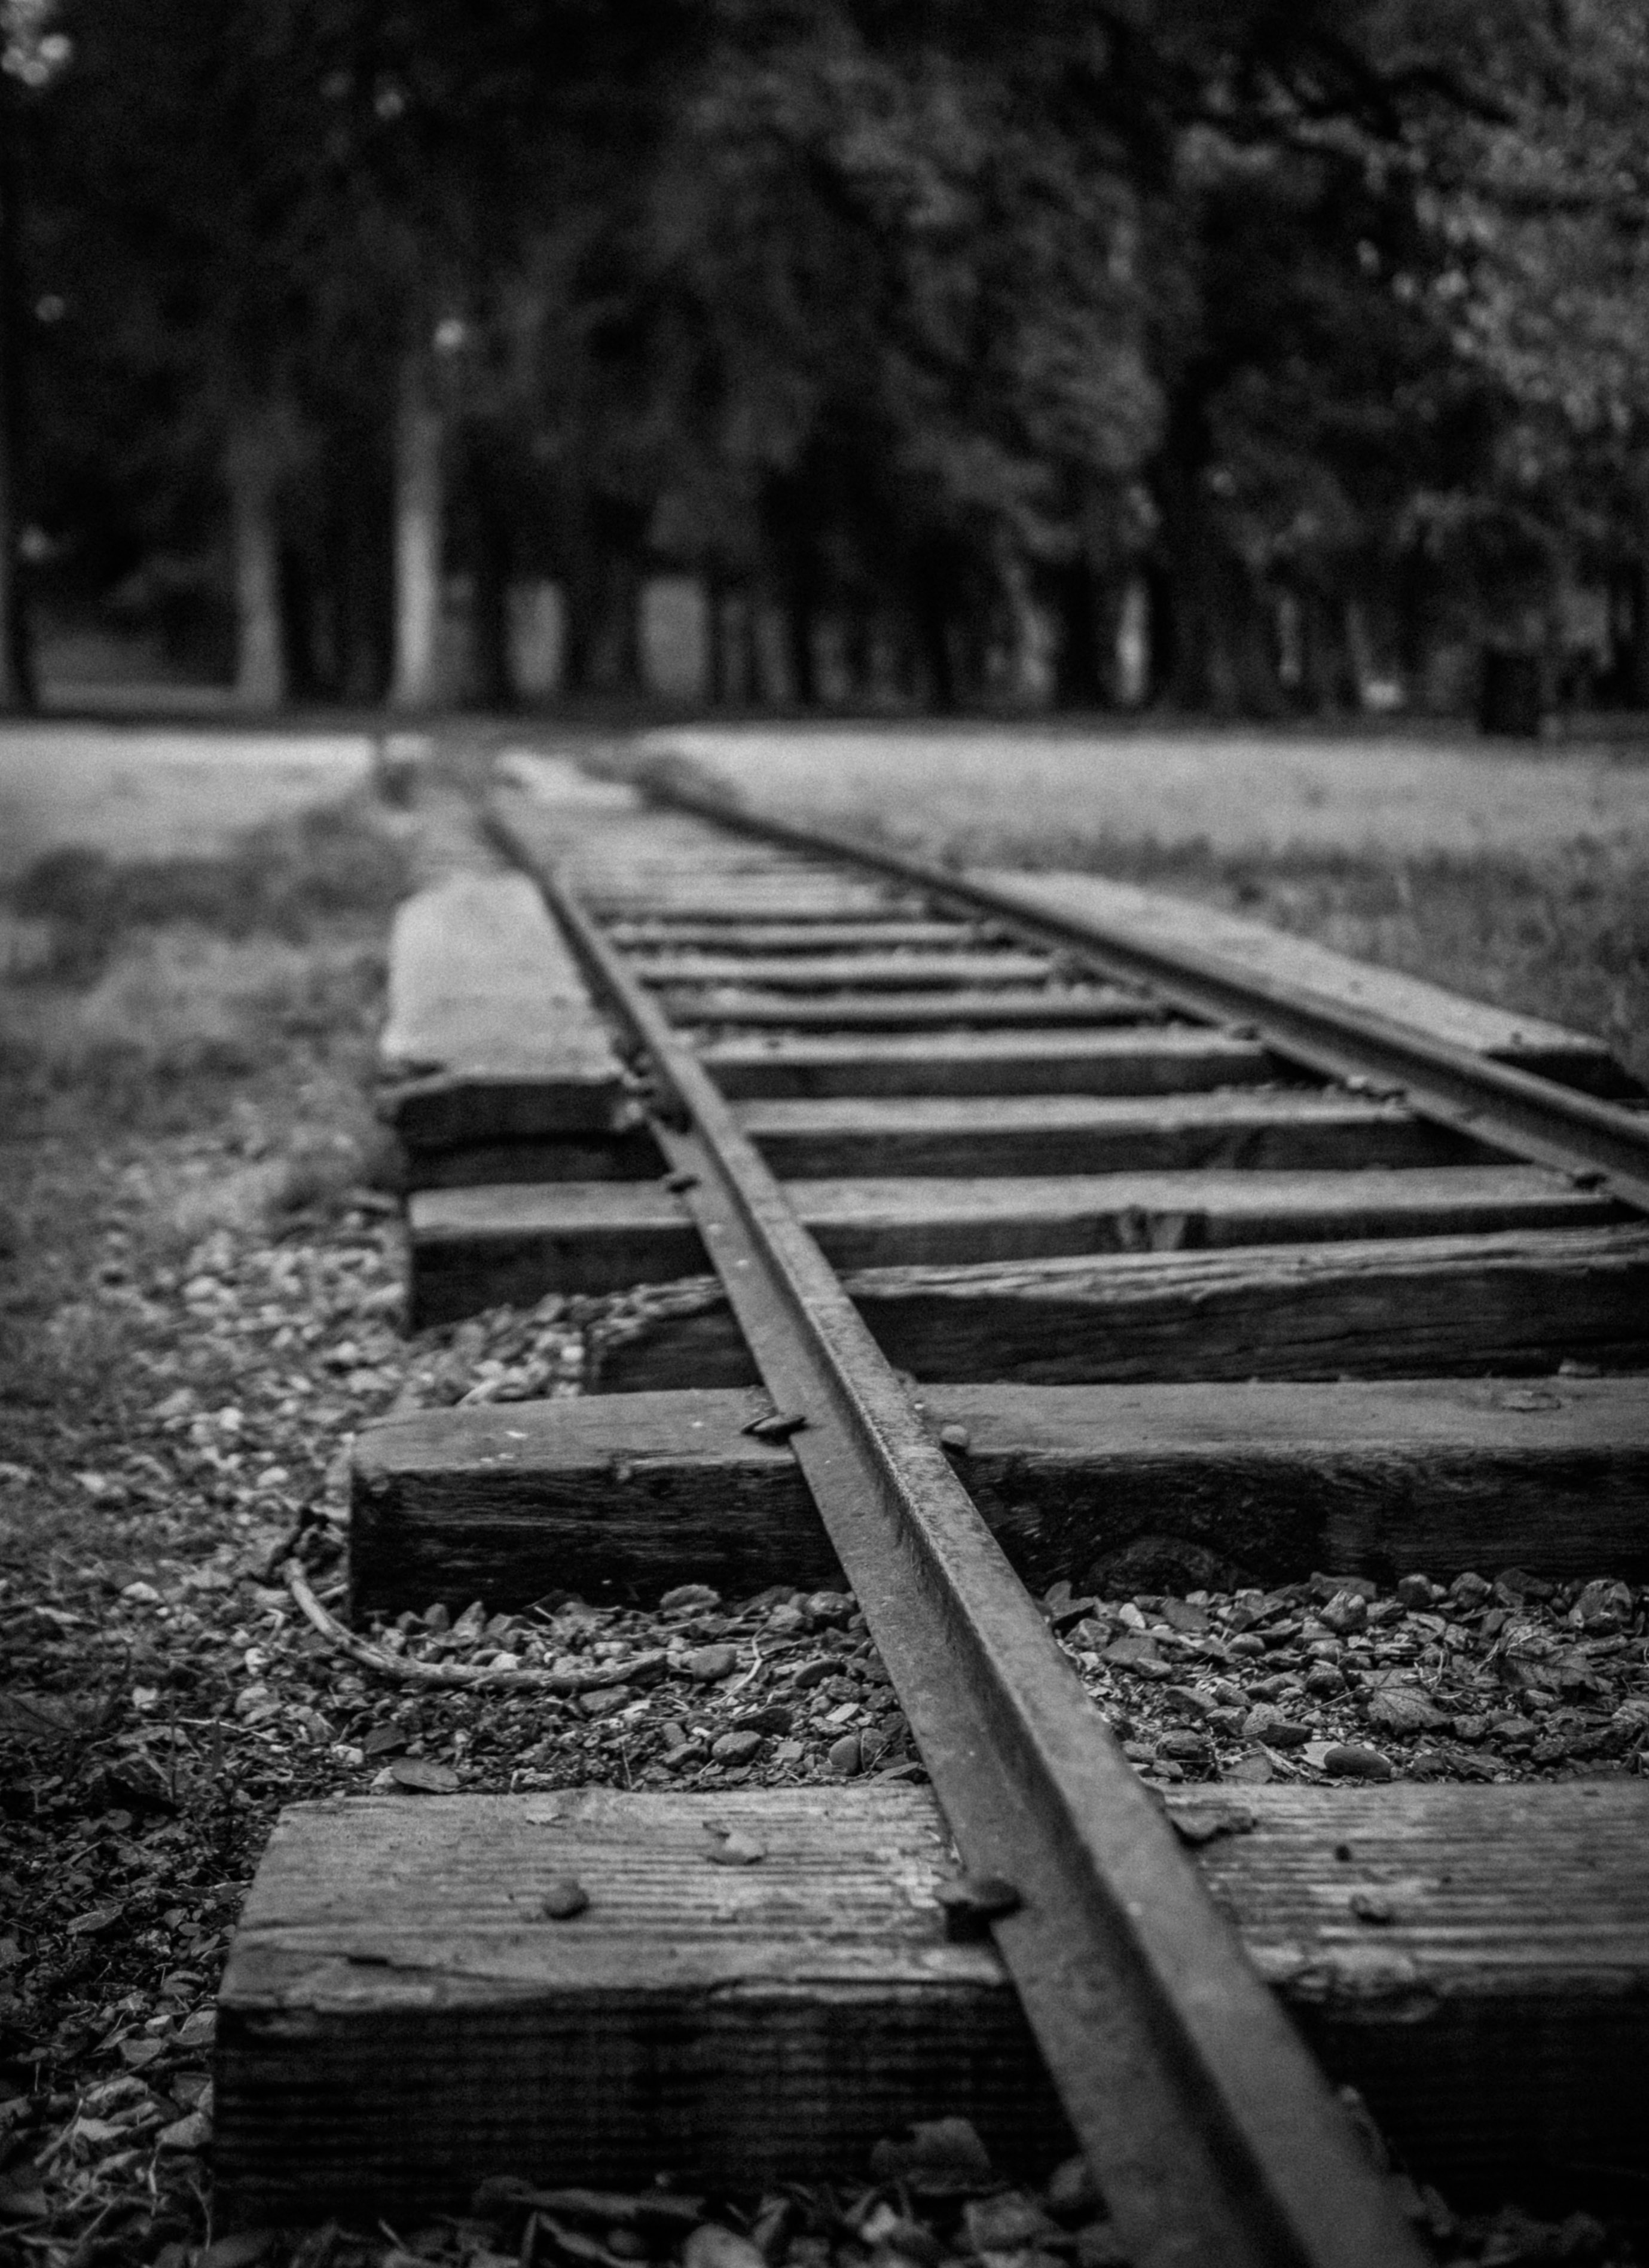
black and white, track, railway, railroad, rail, train, transport, line, vehicle, black, monochrome, tracks, rail transport, monochrome photography